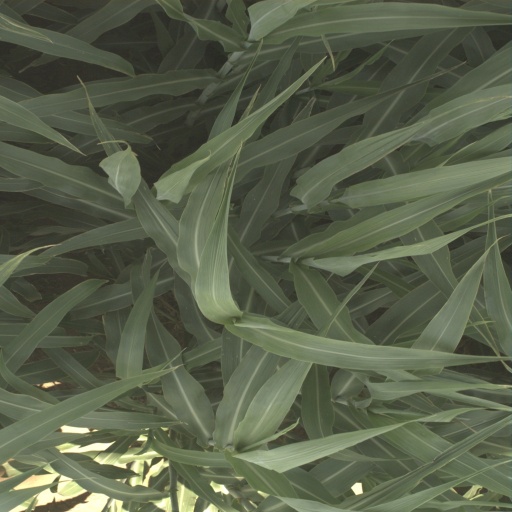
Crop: sorghum